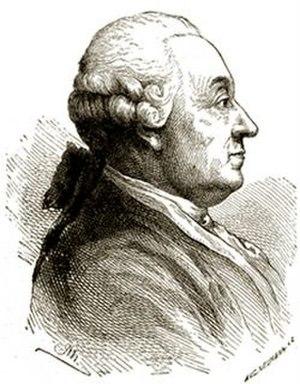
Johann Caspar Goethe est un juriste allemand, conseiller privé auprès de l'empereur romain germanique. Il est le père de l'écrivain Johann Wolfgang von Goethe.